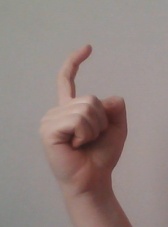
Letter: ra